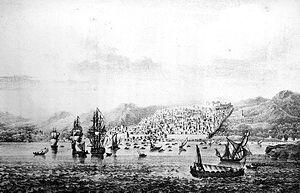
Thessalonique ou parfois Salonique est la deuxième ville de Grèce, chef-lieu du nome du même nom, située au fond du golfe Thermaïque et de la périphérie de Macédoine centrale.